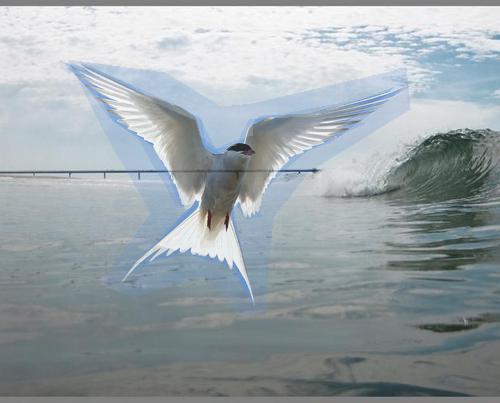
Bird species: Artic_Tern
Bird type: waterbird
Background: water